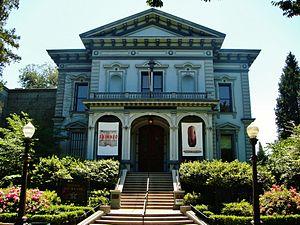
Le Crocker Art Museum à Sacramento, Californie, est le plus vieux musée de la ville. Fondé en 1885 par le frère de Charles Crocker, le juge Edwin Bryant Crocker, le musée dispose d'une collection d'œuvres californiennes dont la réalisation s'étale de la ruée vers l'or à 1945 ainsi que diverses œuvres de vieux maîtres tels Rembrandt, Dürer et François Boucher.
La ville de Sacramento est la capitale de l’État de Californie aux États-Unis. Située dans le comté du même nom, elle est fondée en décembre 1848 par John Sutter. Sacramento s’est développée à partir de la ruée vers l'or, durant laquelle elle était un centre commercial et agricole important. Lors du recensement de 2010, elle compte 470 956 habitants ; depuis lors, la ville se développe rapidement. En 2010, son agglomération urbaine comptait plus de 2 400 000 habitants. Elle est surnommée « Sacto » ou « Sac » par ses habitants. Le surnom « River City » est également utilisé ainsi que celui de « Sacratomato ».